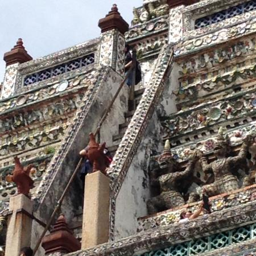
buddhist place of worship : some of the steps